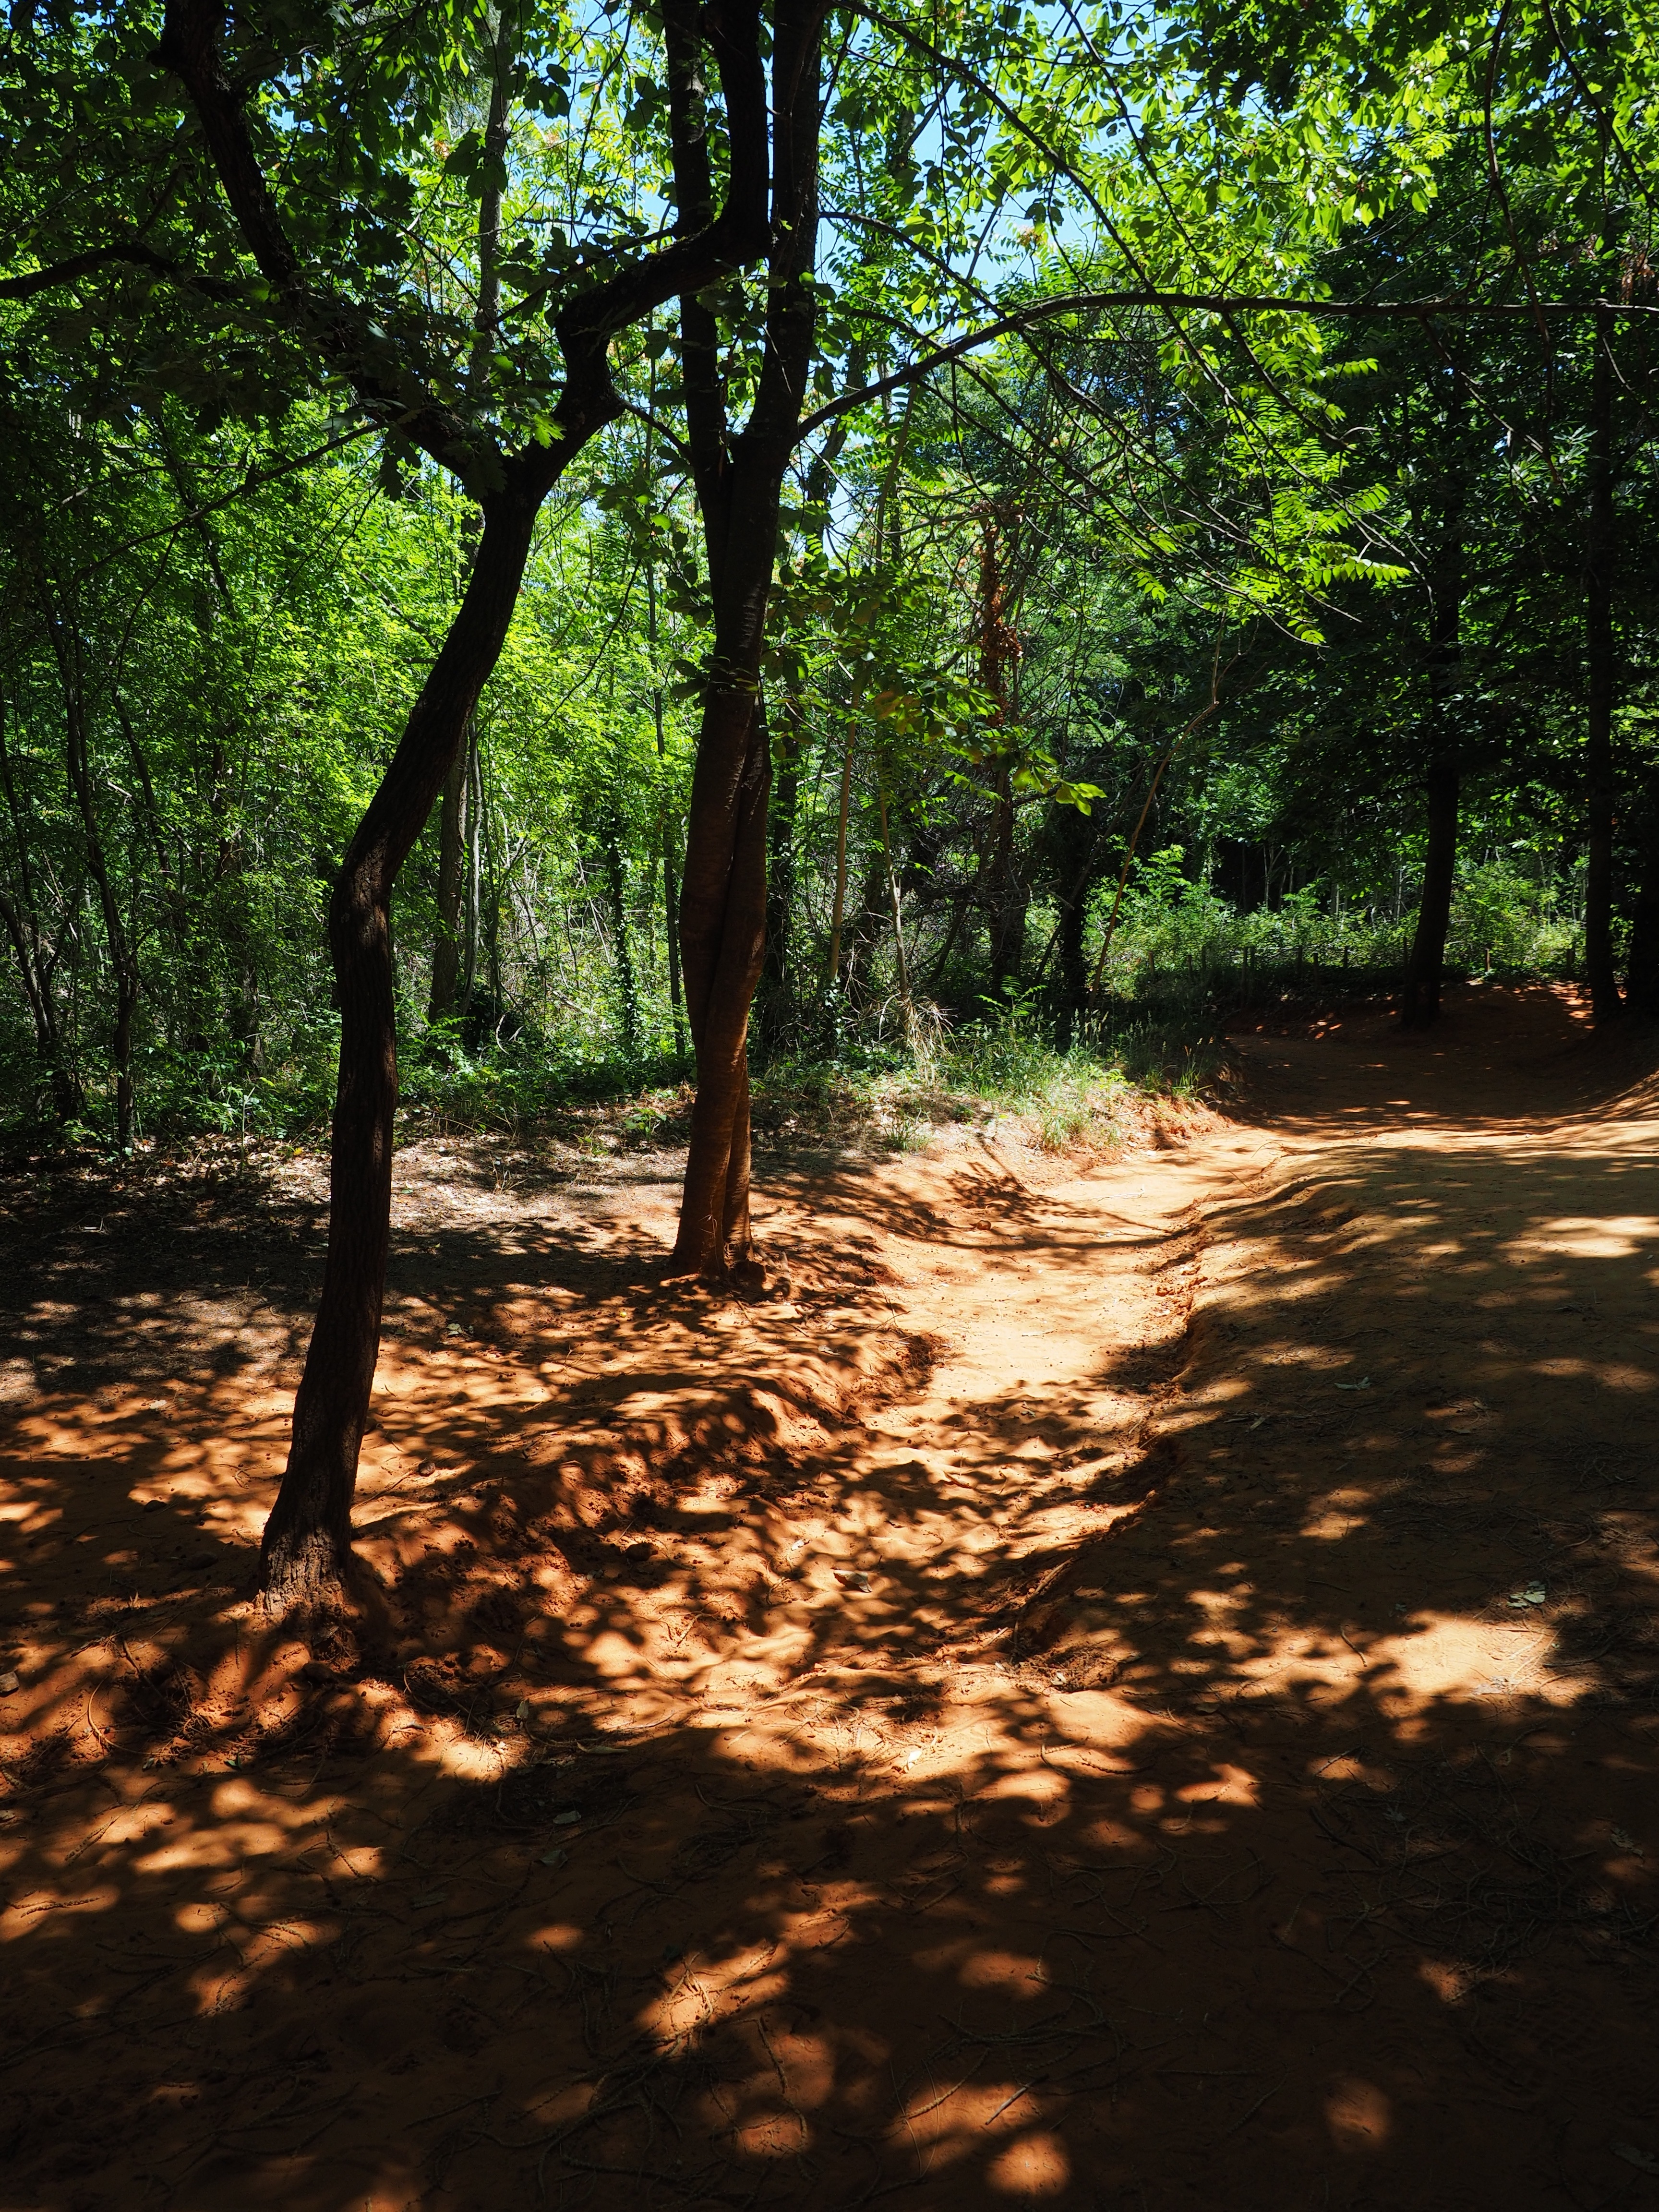
tree, nature, forest, wilderness, branch, plant, trail, sunlight, morning, leaf, jungle, autumn, soil, season, woodland, habitat, sand road, road dust, natural environment, woody plant